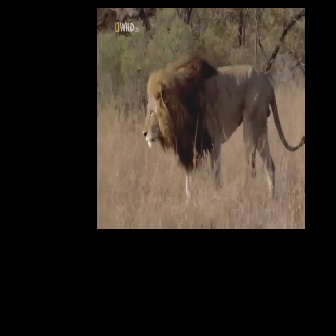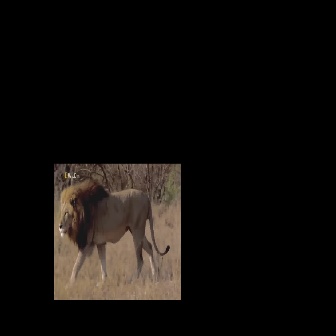
  Please identify the target specified by the bounding box [142,52,304,215] in the first image and locate it in the second image. Return the coordinates in [x_min,y_min,x_max,y_max] format.
Answer: [58,178,170,291]